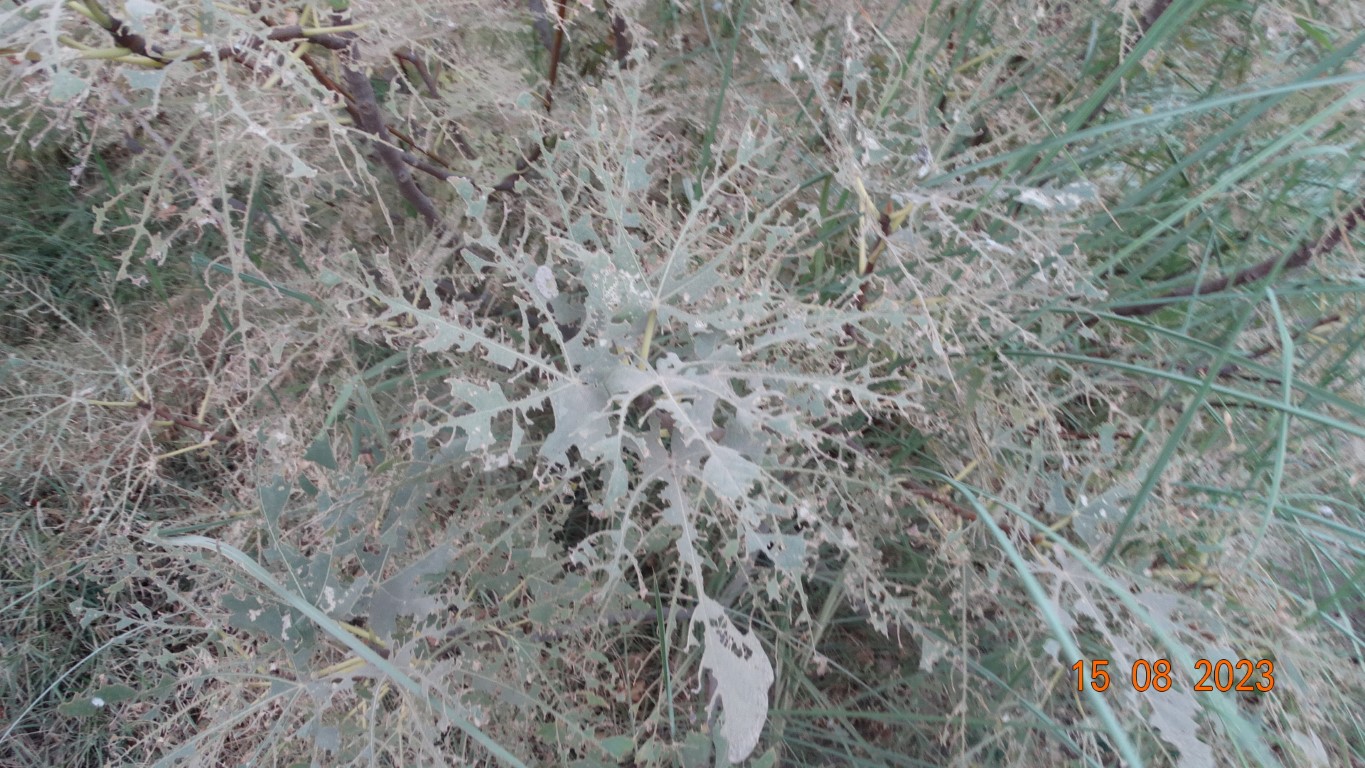
Label: infected